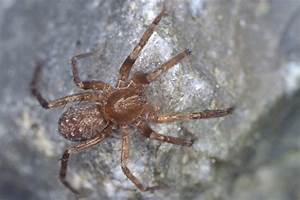
Label: spider